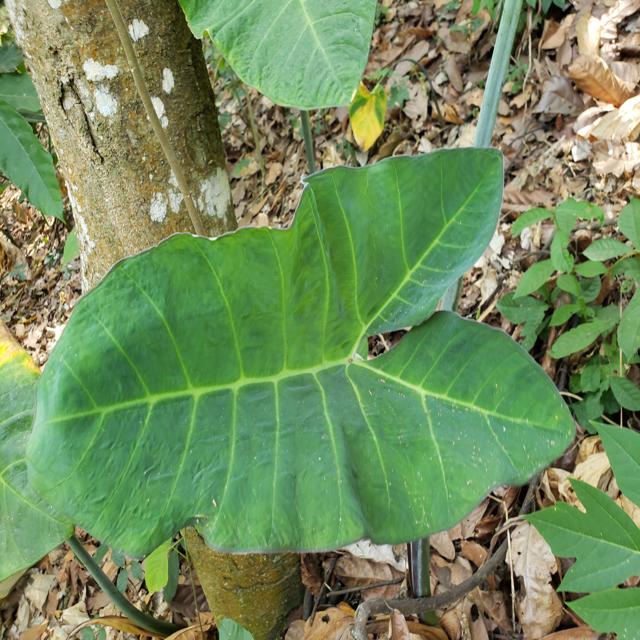
Label: Healthy